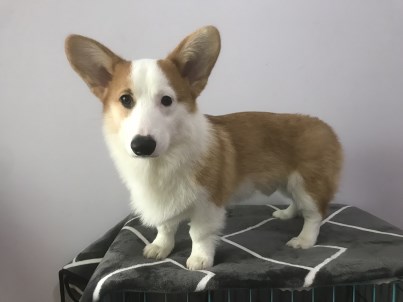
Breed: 2909-n000116-Cardigan